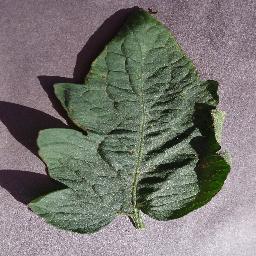
Label: Tomato___Target_Spot